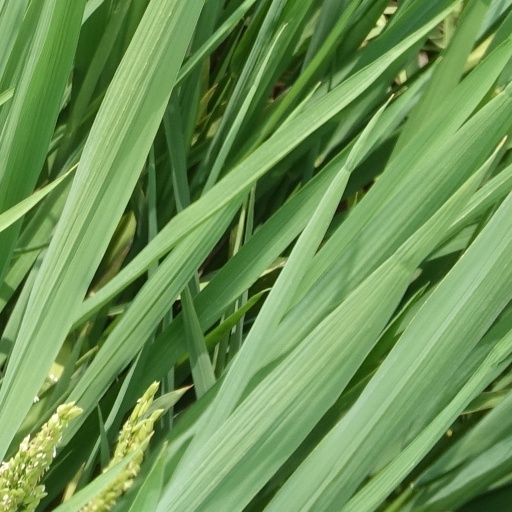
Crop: rice